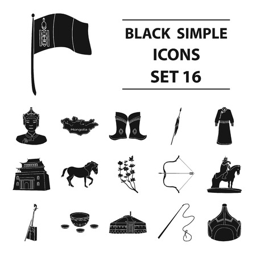
monarch , a monastery , yurt and other sights .